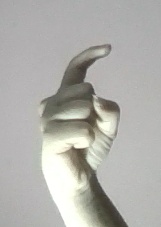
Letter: ra